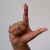
The image shows a hand gesture representing the letter 'L' in Indian Sign Language.